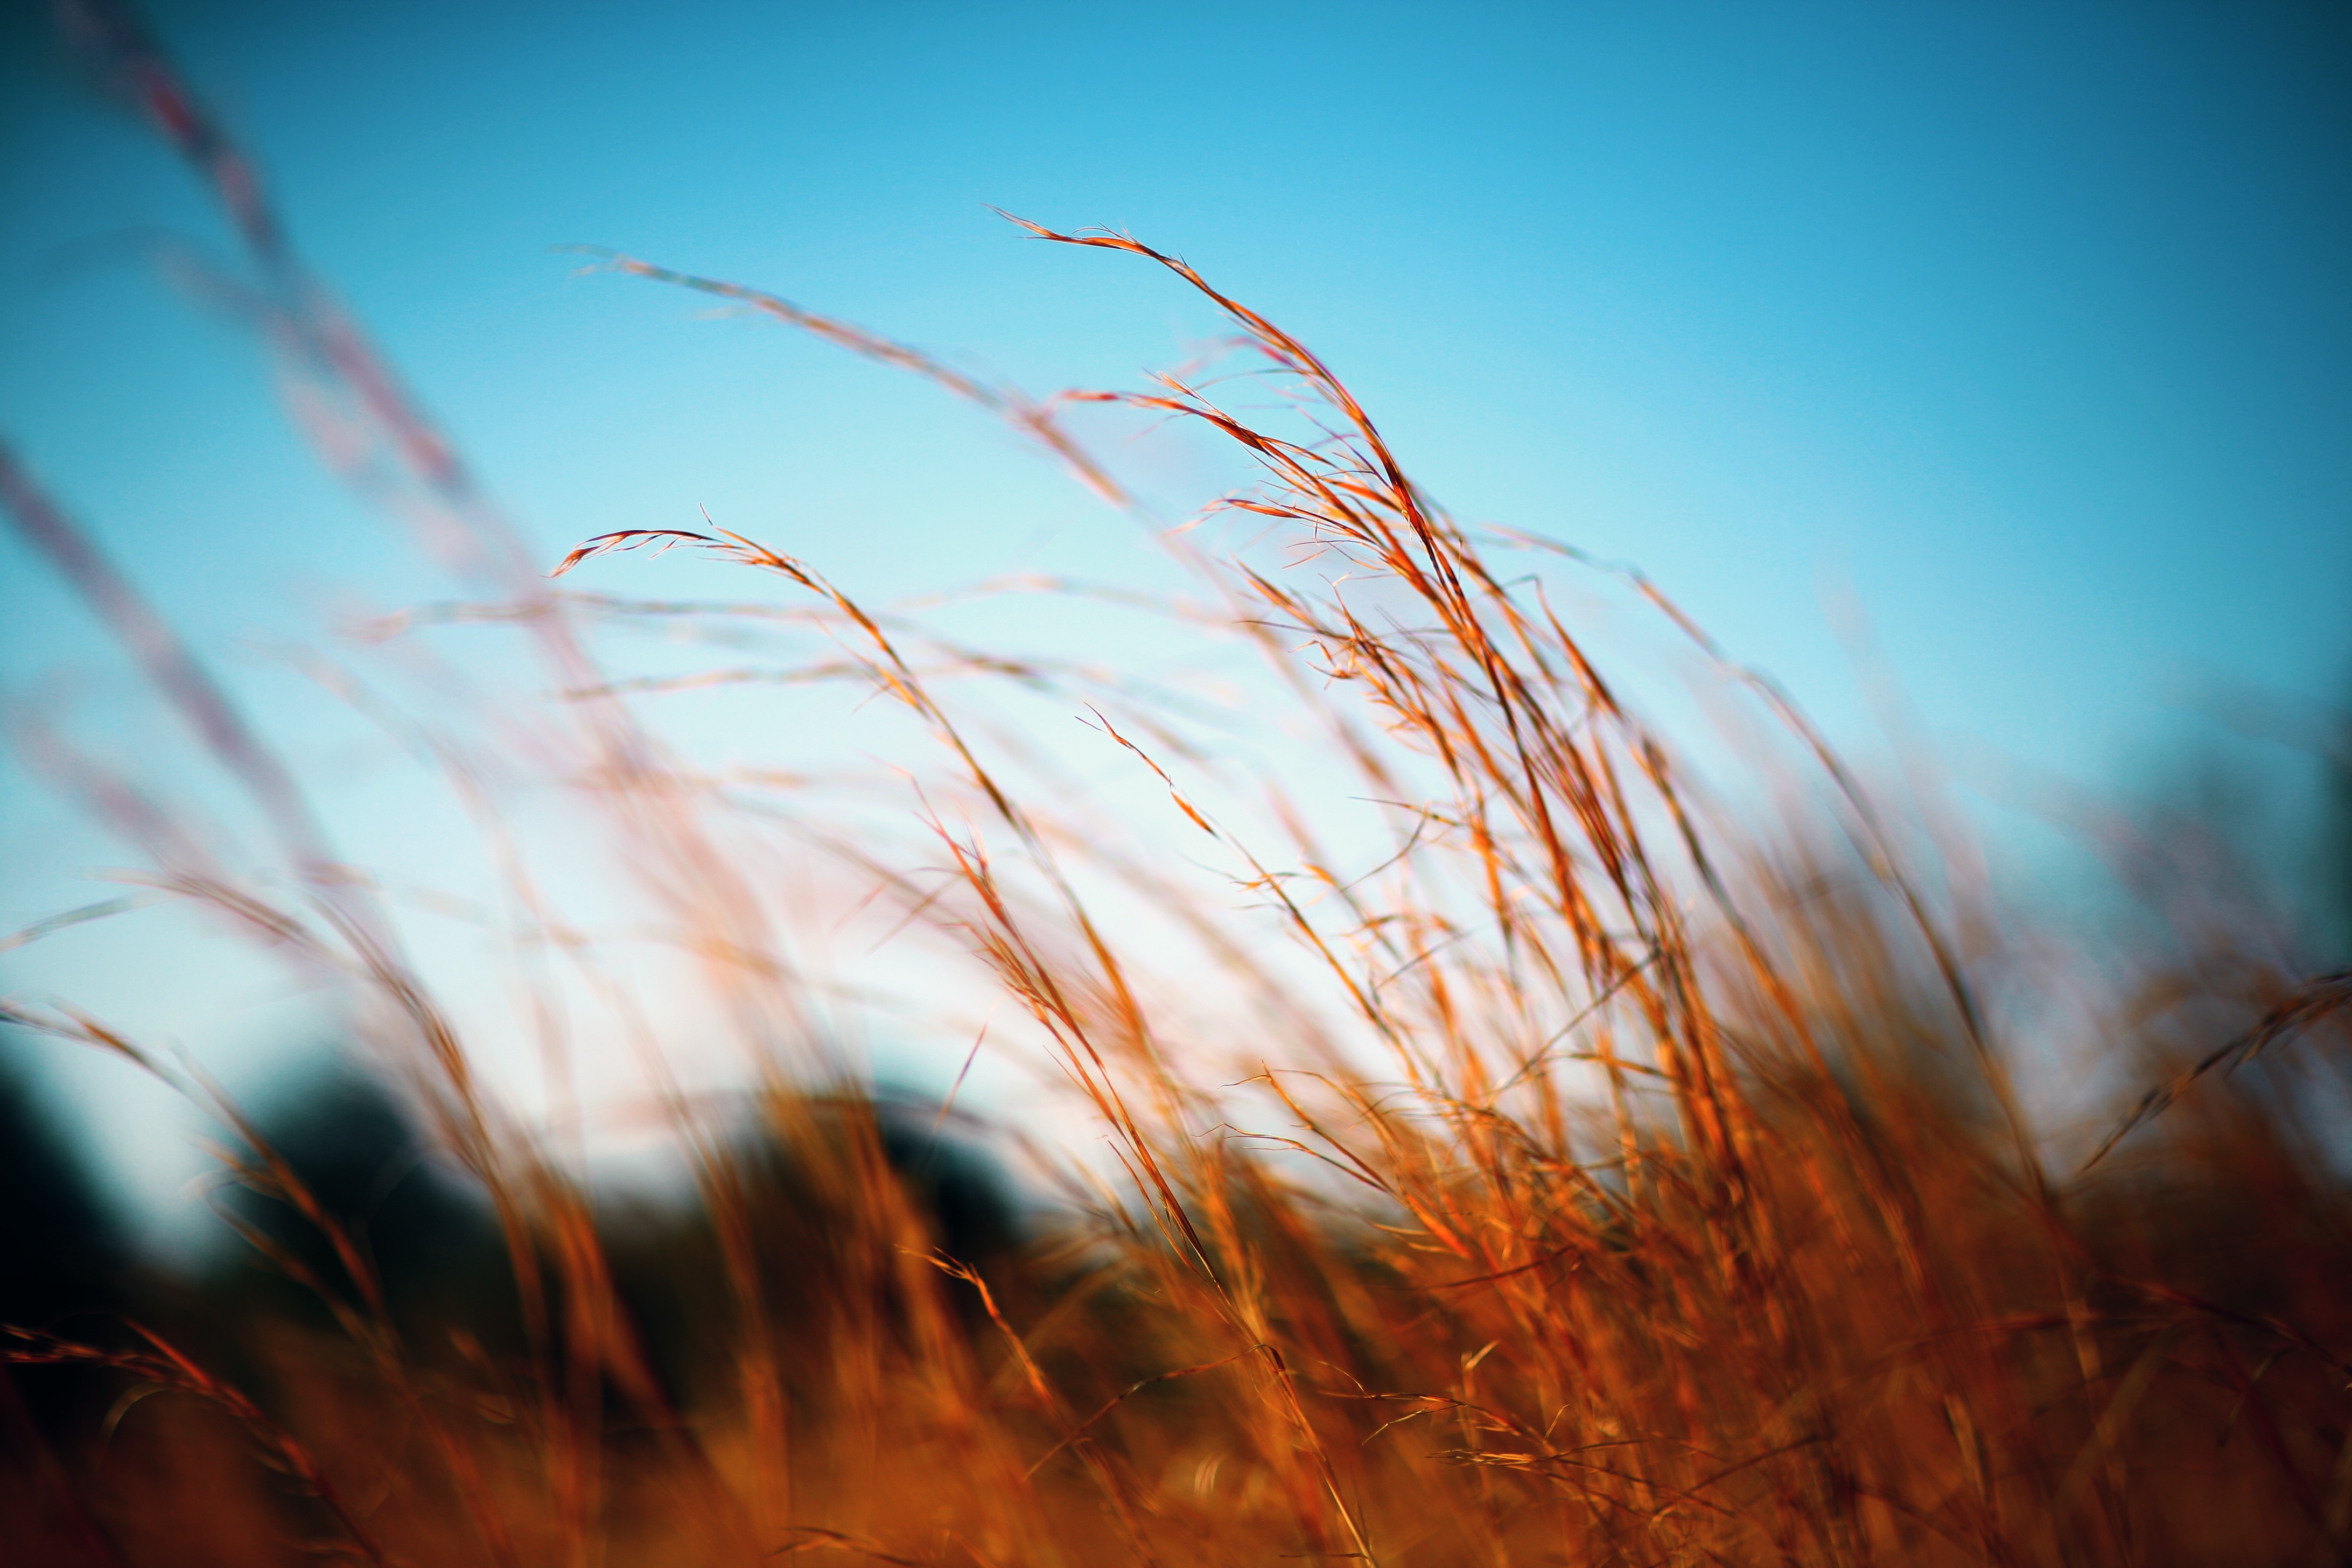
tree, nature, grass, branch, light, cloud, plant, sky, sun, sunrise, sunset, field, wheat, sunlight, morning, leaf, flower, dawn, atmosphere, evening, reflection, autumn, season, macro photography, meteorological phenomenon, atmospheric phenomenon, grass family